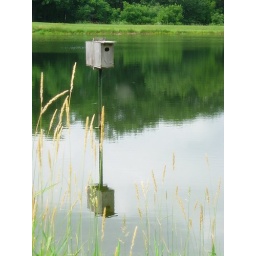
I loved this bird house with its reflection in Riverside, Iowa.